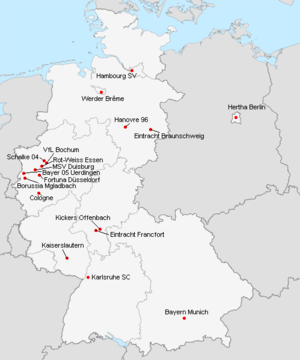
Répartition des clubs en 1.Bundsliga 1975-1976.
La saison 1975-1976 de 1. Bundesliga était la treizième édition de la première division allemande.